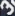
Number: 3